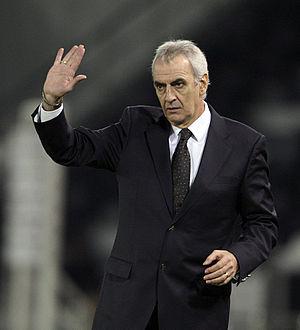
Jorge Daniel Fossati Lurachi, né le 22 novembre 1952 à Montevideo, est un joueur international de football uruguayen, devenu entraîneur.